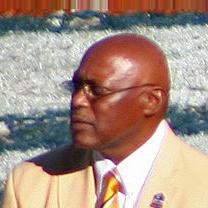
Age: 67